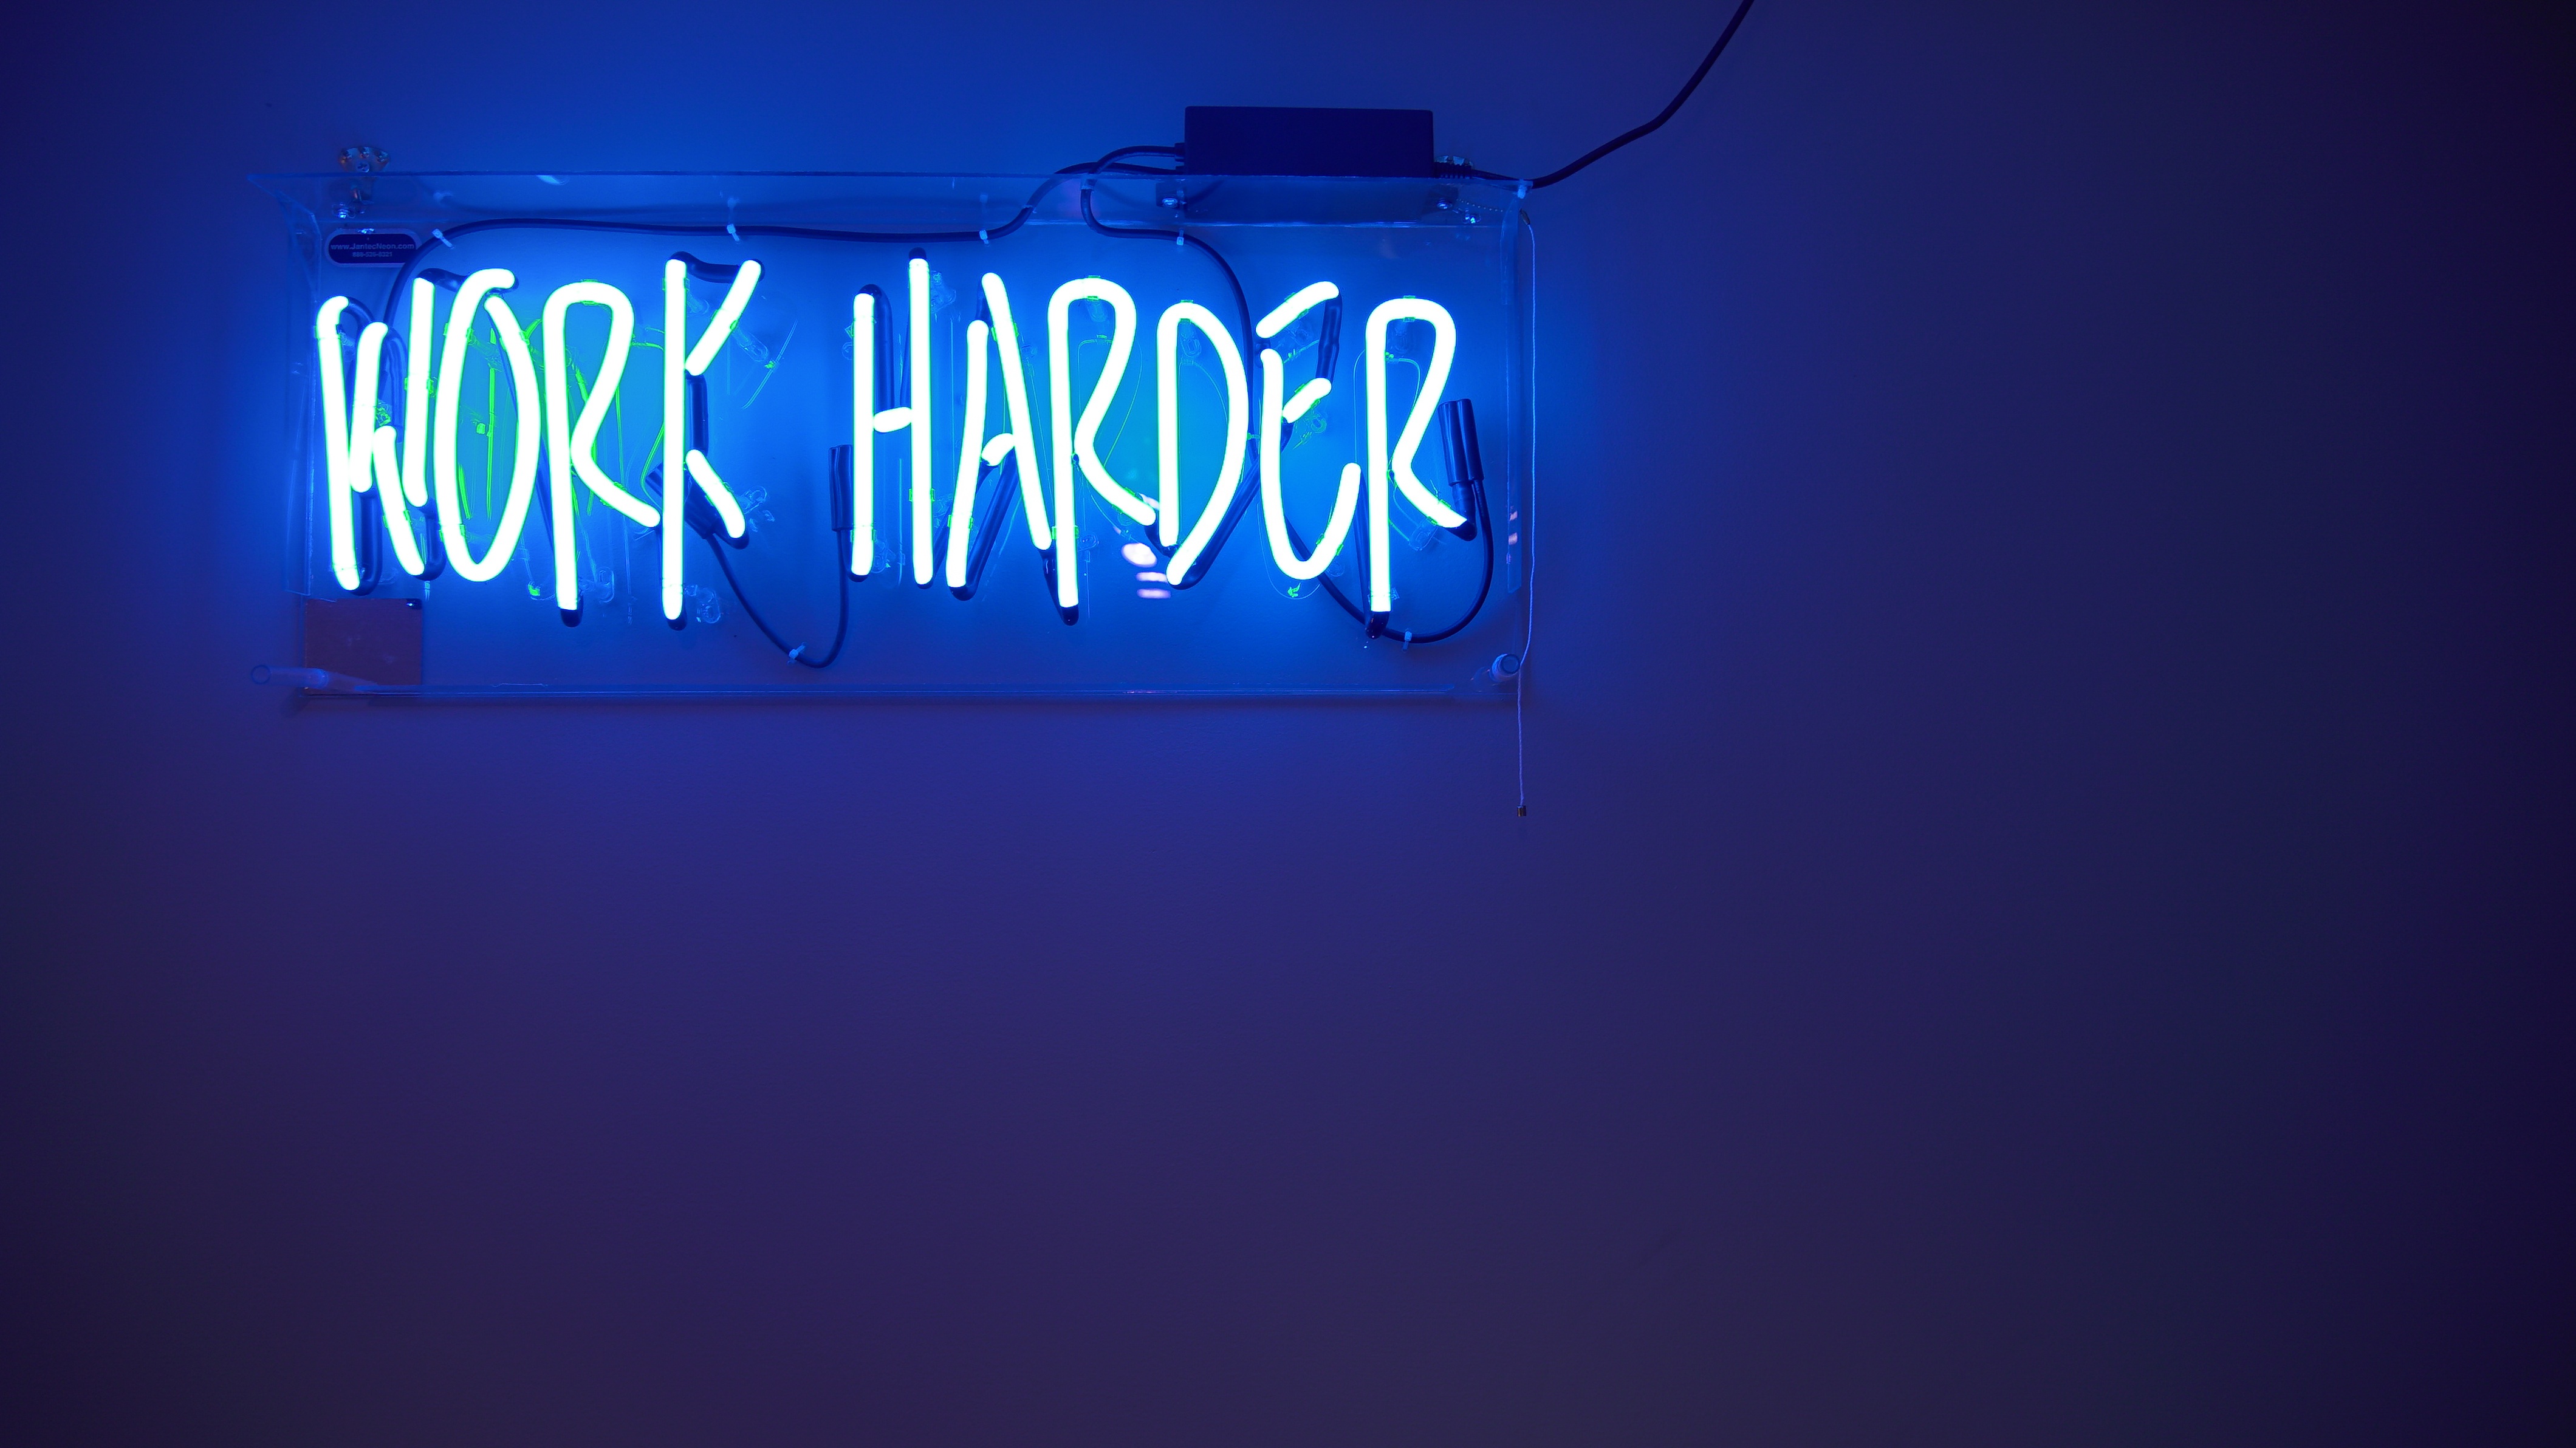
light, night, number, sign, color, blue, signage, lighting, neon, neon sign, work harder, brand, font, logo, text, shape, computer wallpaper